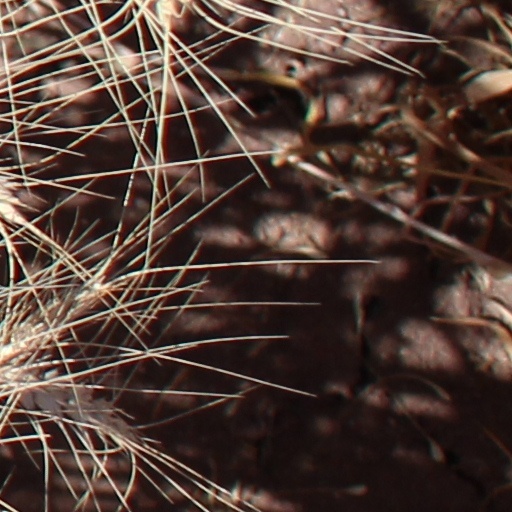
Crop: wheat